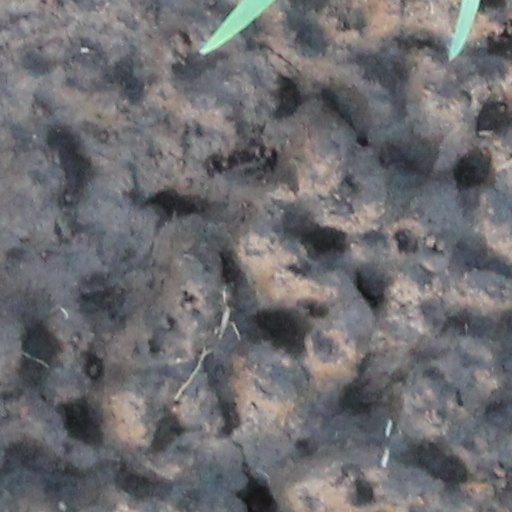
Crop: wheat